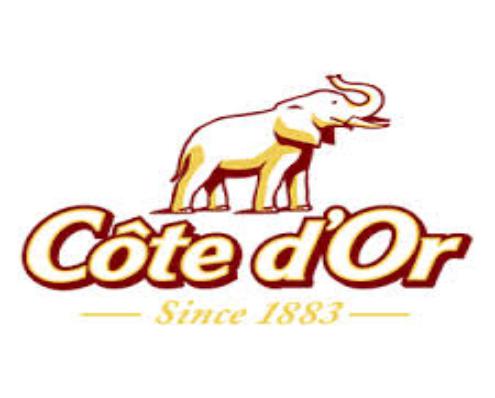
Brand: Cote d'Or
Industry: Food